Private View (Inside No. 9)

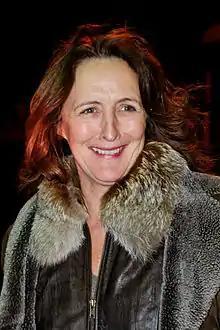
The episode's cast, especially Fiona Shaw "(pictured, 2016)" received high praise.

Critics offered high praise for "Private View", with many characterising it as a worthy end for a strong series. Several critics commended the contrast between the episode's humour and horror: Patrick Mulkern, of the "Radio Times", called it "a scream, both darkly amusing and bloodily macabre", Julie McDowall, of "The National", called it "a gruesome and darkly comic episode", and Sam Wollaston, of "The Guardian", called it "Horrible, macabre and gruesome, but gloriously and hilariously so." Dessau, similarly, praised the artistry and intellect of Shearsmith and Pemberton, describing the episode as "mixing gore with some darkly comic dialogue". Mark Butler, of "i", praised the episode's humour and word-play, calling it "a grisly yet gleefully amusing close to a series packed with grisly and gleefully amusing moments". Louisa Mellor, writing for Den of Geek, described "Private View" as "the goriest and crudest story of this series".